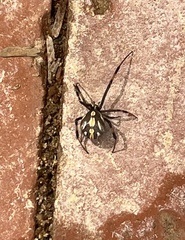
Species: Lactrodectus_hesperus